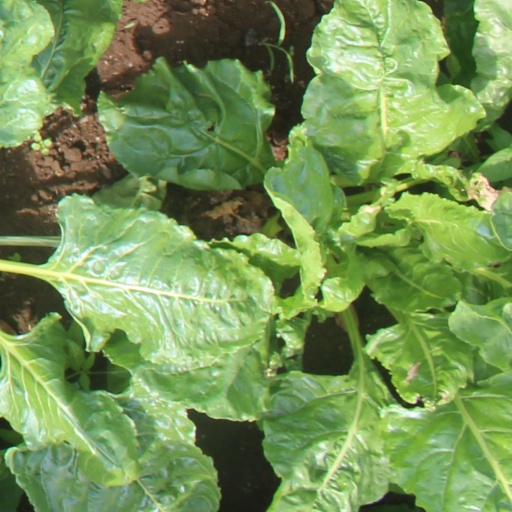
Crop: sugar beet